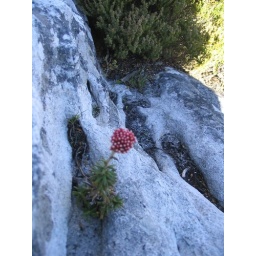
plant in moutain table